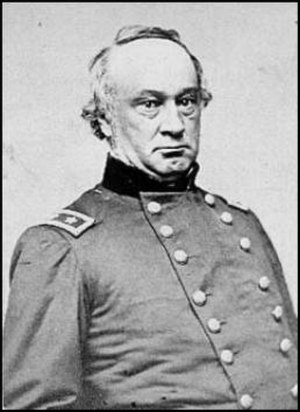
Henry W. Halleck
Henry W. Halleck
Henry Wager Halleck var officer i De Forenede Staters hær, bogligt lærd og sagfører. Som ekspert i militære studier blev han kendt under et øgenavn, som blev nedsættende, ”Old Brains”. Han var en vigtig deltager i optagelsen af Californien som stat og blev en succesfuld sagfører og jordspekulant. I begyndelsen af den amerikanske borgerkrig havde han kommandoen over Unionens styrker vest for Allegheny bjergene, og derefter var han i knap 2 år øverstkommanderende for alle Unionens hære. Han fik posten som hærens stabschef, da generalløjtnant Ulysses S. Grant, som var Hallecks tidligere underordnede, og hvis sejre på slagmarken havde gjort meget for at fremme Hallecks karriere, i 1864 overtog hans plads som øverstkommanderende, en post Grant beholdt i resten af krigen.